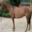
Label: horse